Parliamentary dissolution (France)

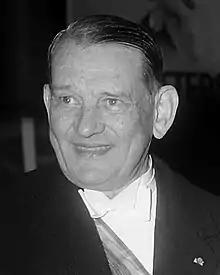
René Coty, first President to sign an Order dissolving an elected chamber since 1877.

""We'll die!" "We won't die!""